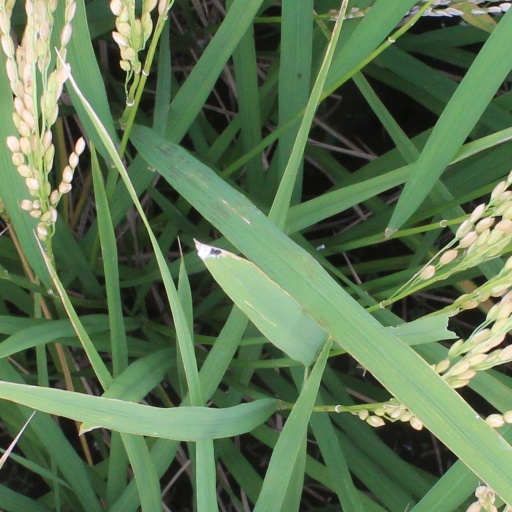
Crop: rice